Liv Ullmann

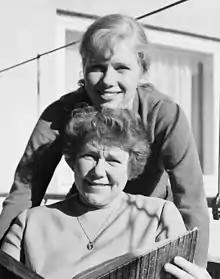
Ullmann with her mother Janna in 1959

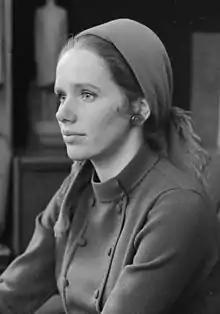
Ullmann in 1966

Ullmann began her acting career as a stage actress in Norway during the mid-1950s. She continued to act in theatre for most of her career and became noted for her portrayal of Nora Helmer in Henrik Ibsen's play "A Doll's House".